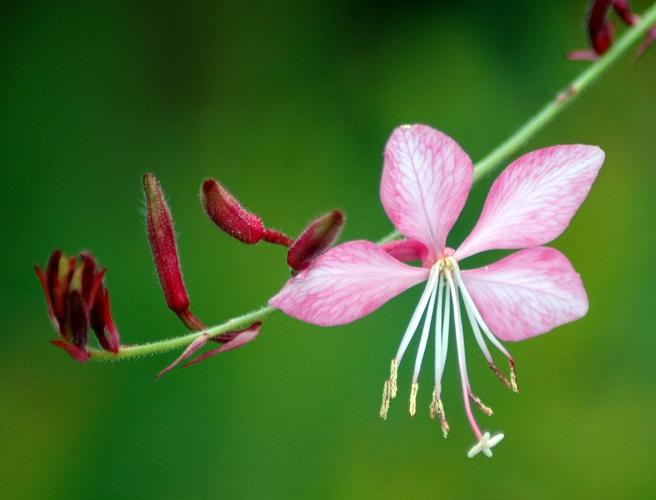
Label: gaura